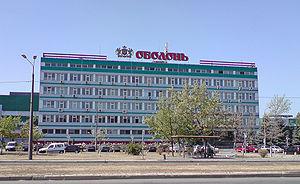
Obolon ZAT est une entreprise ukrainienne du secteur des boissons. Obolon est le deuxième fabricant de bière d'Ukraine et le premier de soda. Son usine principale de Kiev est aussi la plus grande brasserie d'Ukraine.